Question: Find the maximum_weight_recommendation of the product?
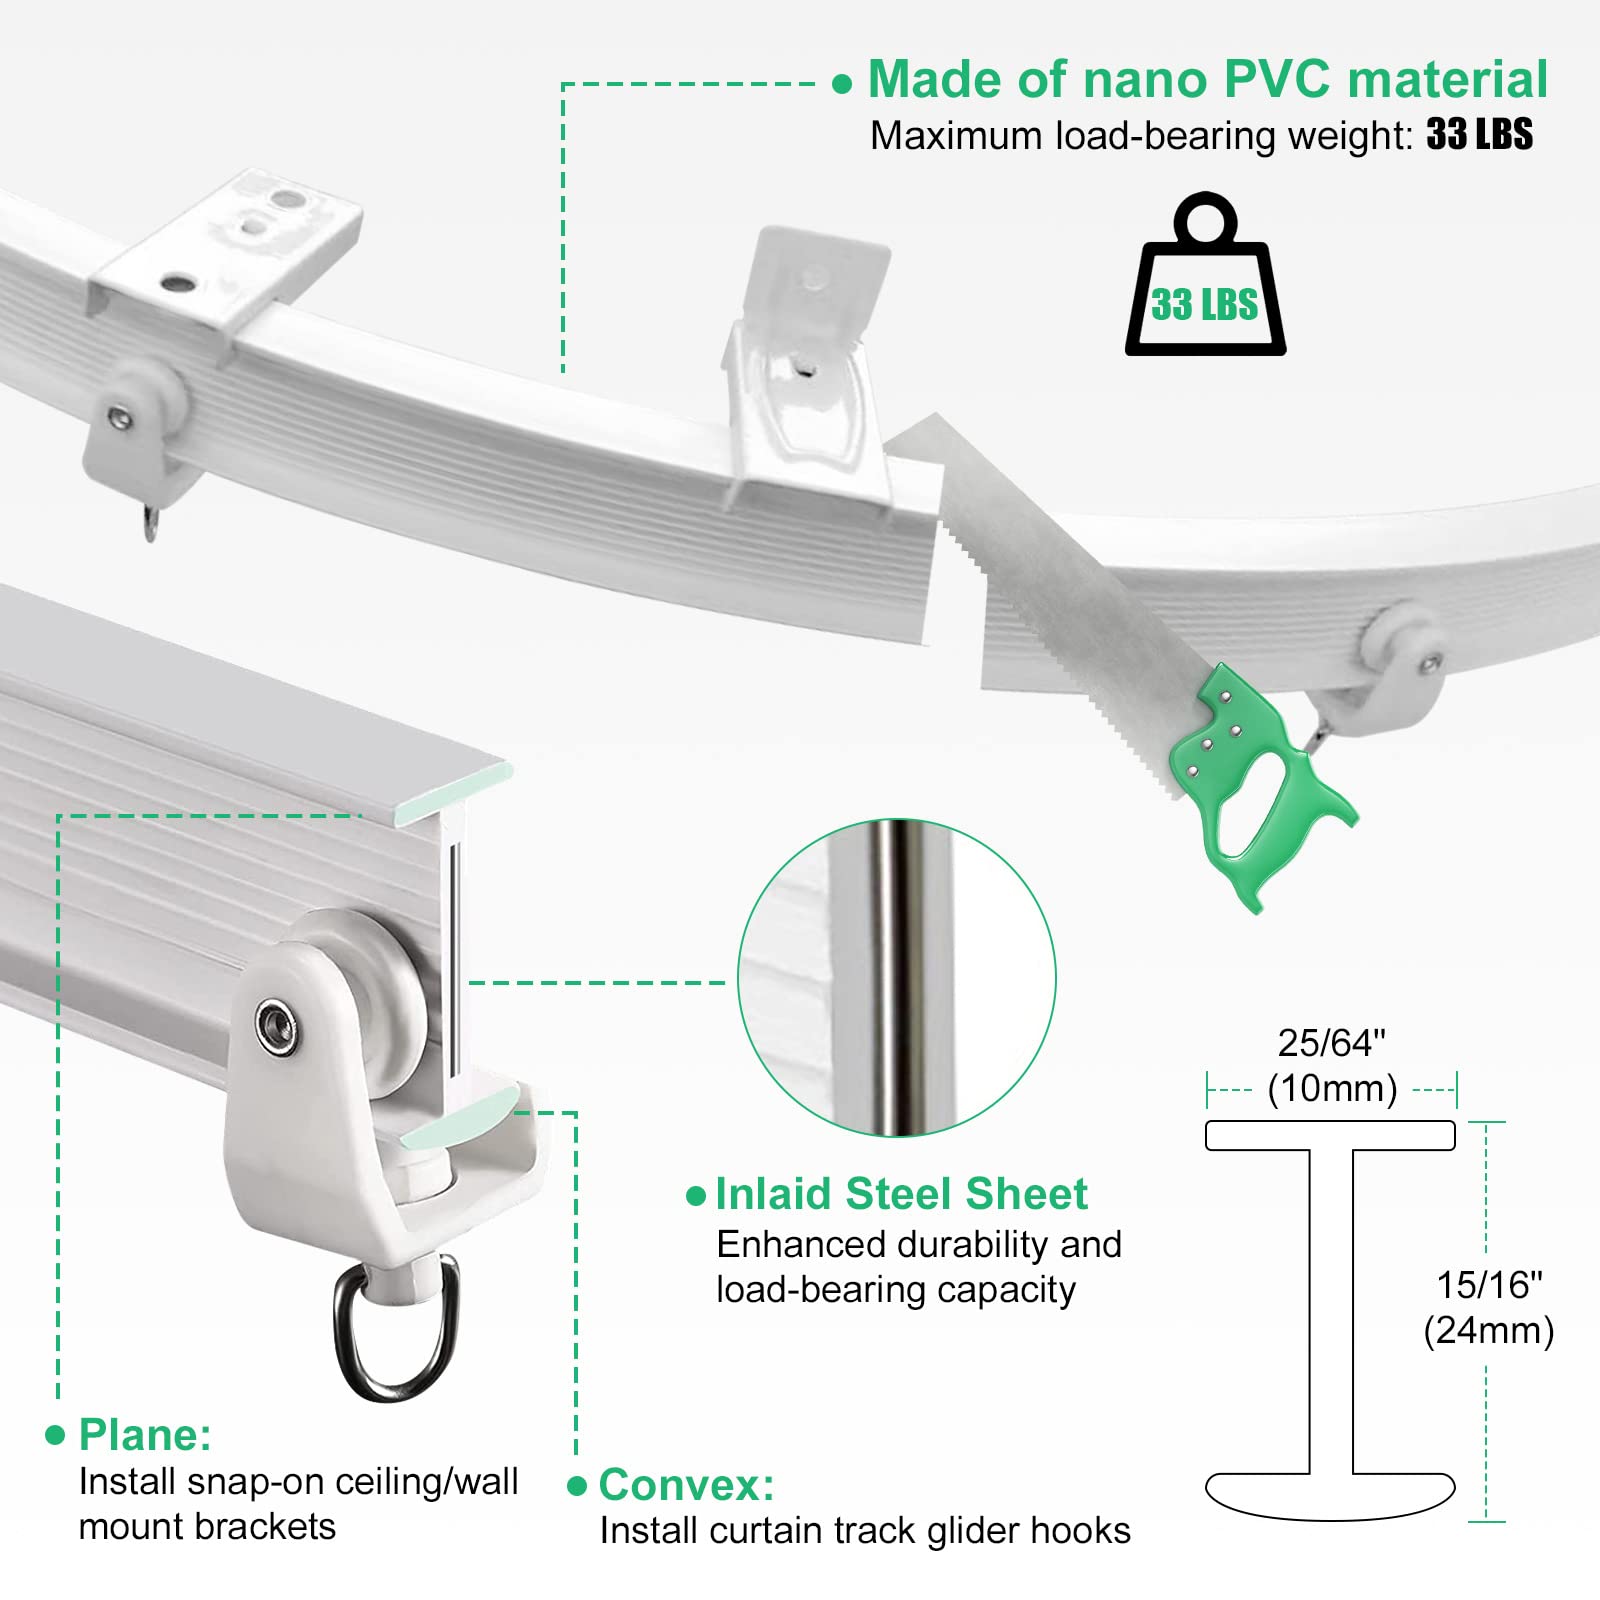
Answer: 33 pound